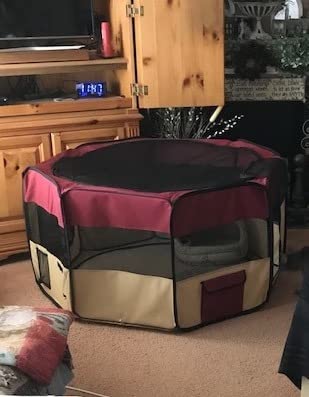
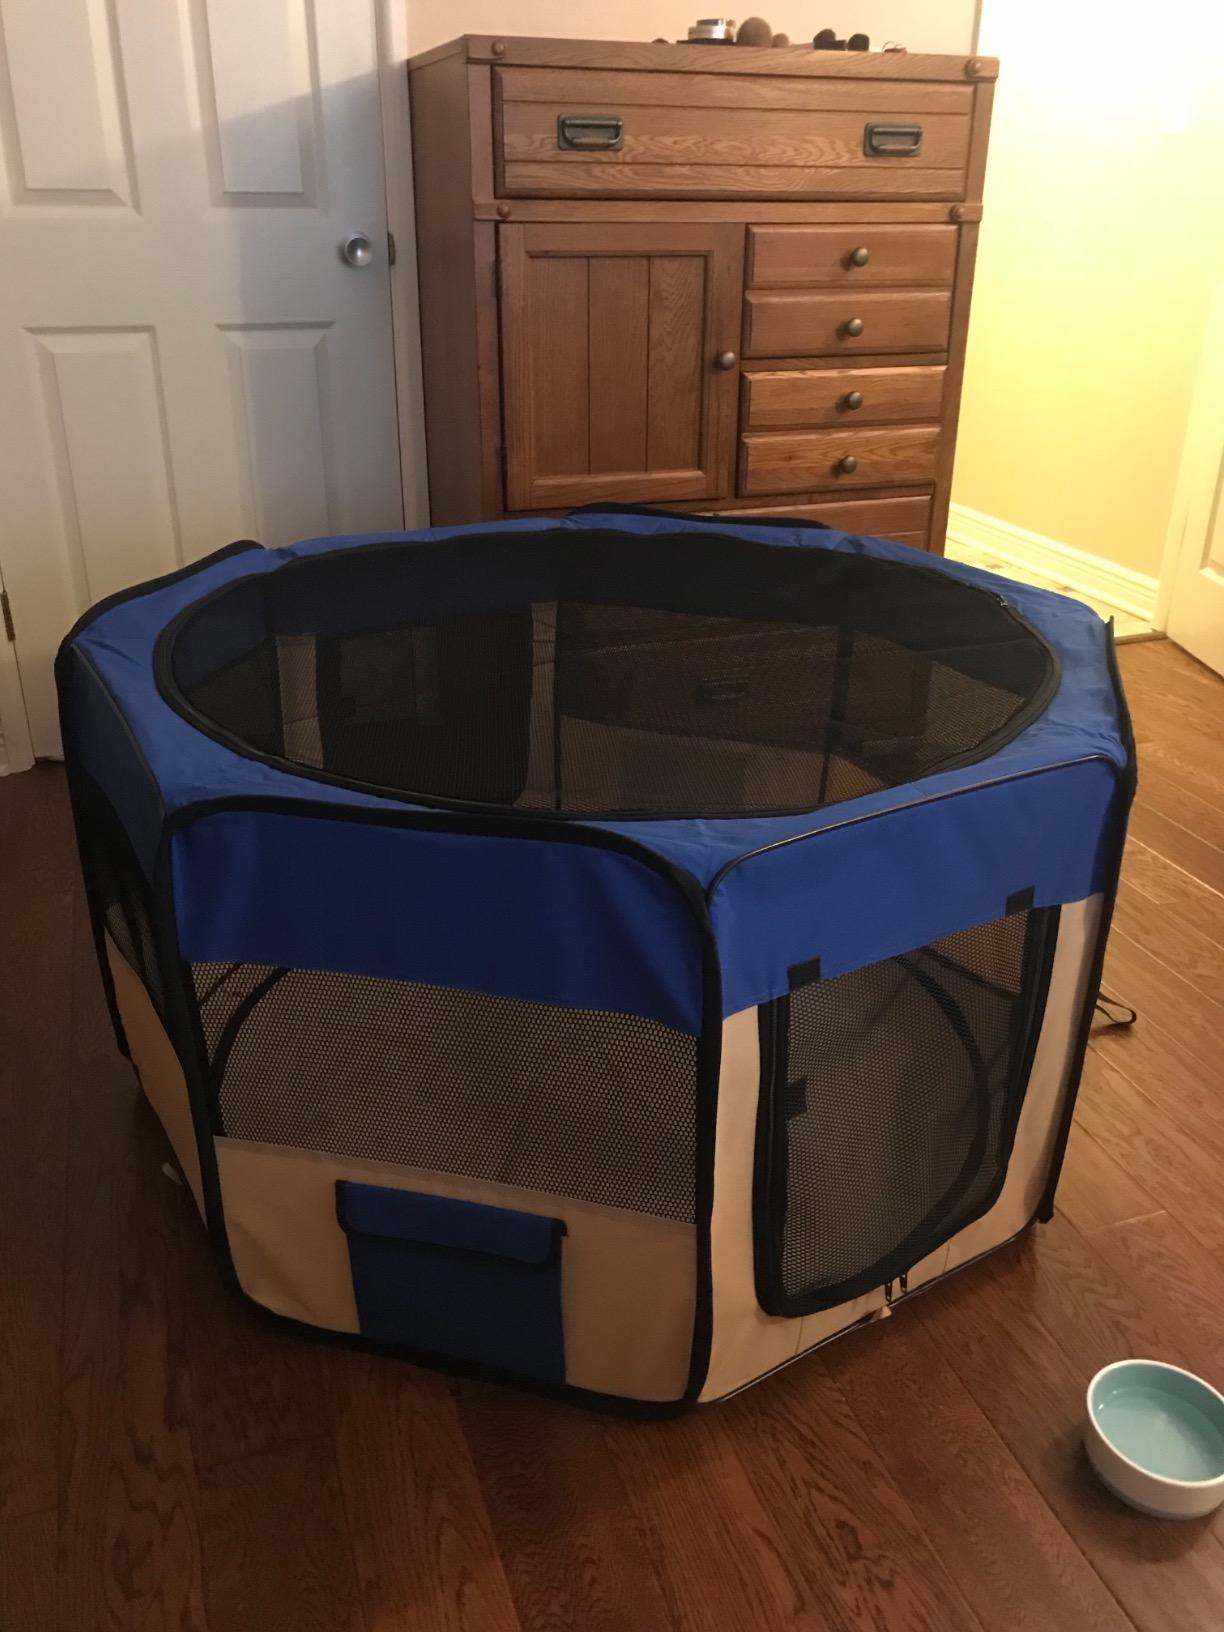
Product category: items_kennel
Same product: no